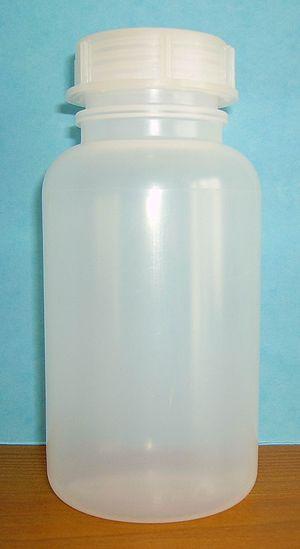
Flacon rond de laboratoire de 500 mL à large ouverture dont le corps est en PEBD.
Le polyéthylène basse densité est un polyéthylène qui a été inventé en 1933 par les ingénieurs anglais E.W. Fawcett et R.O. Gibson de la firme ICI.